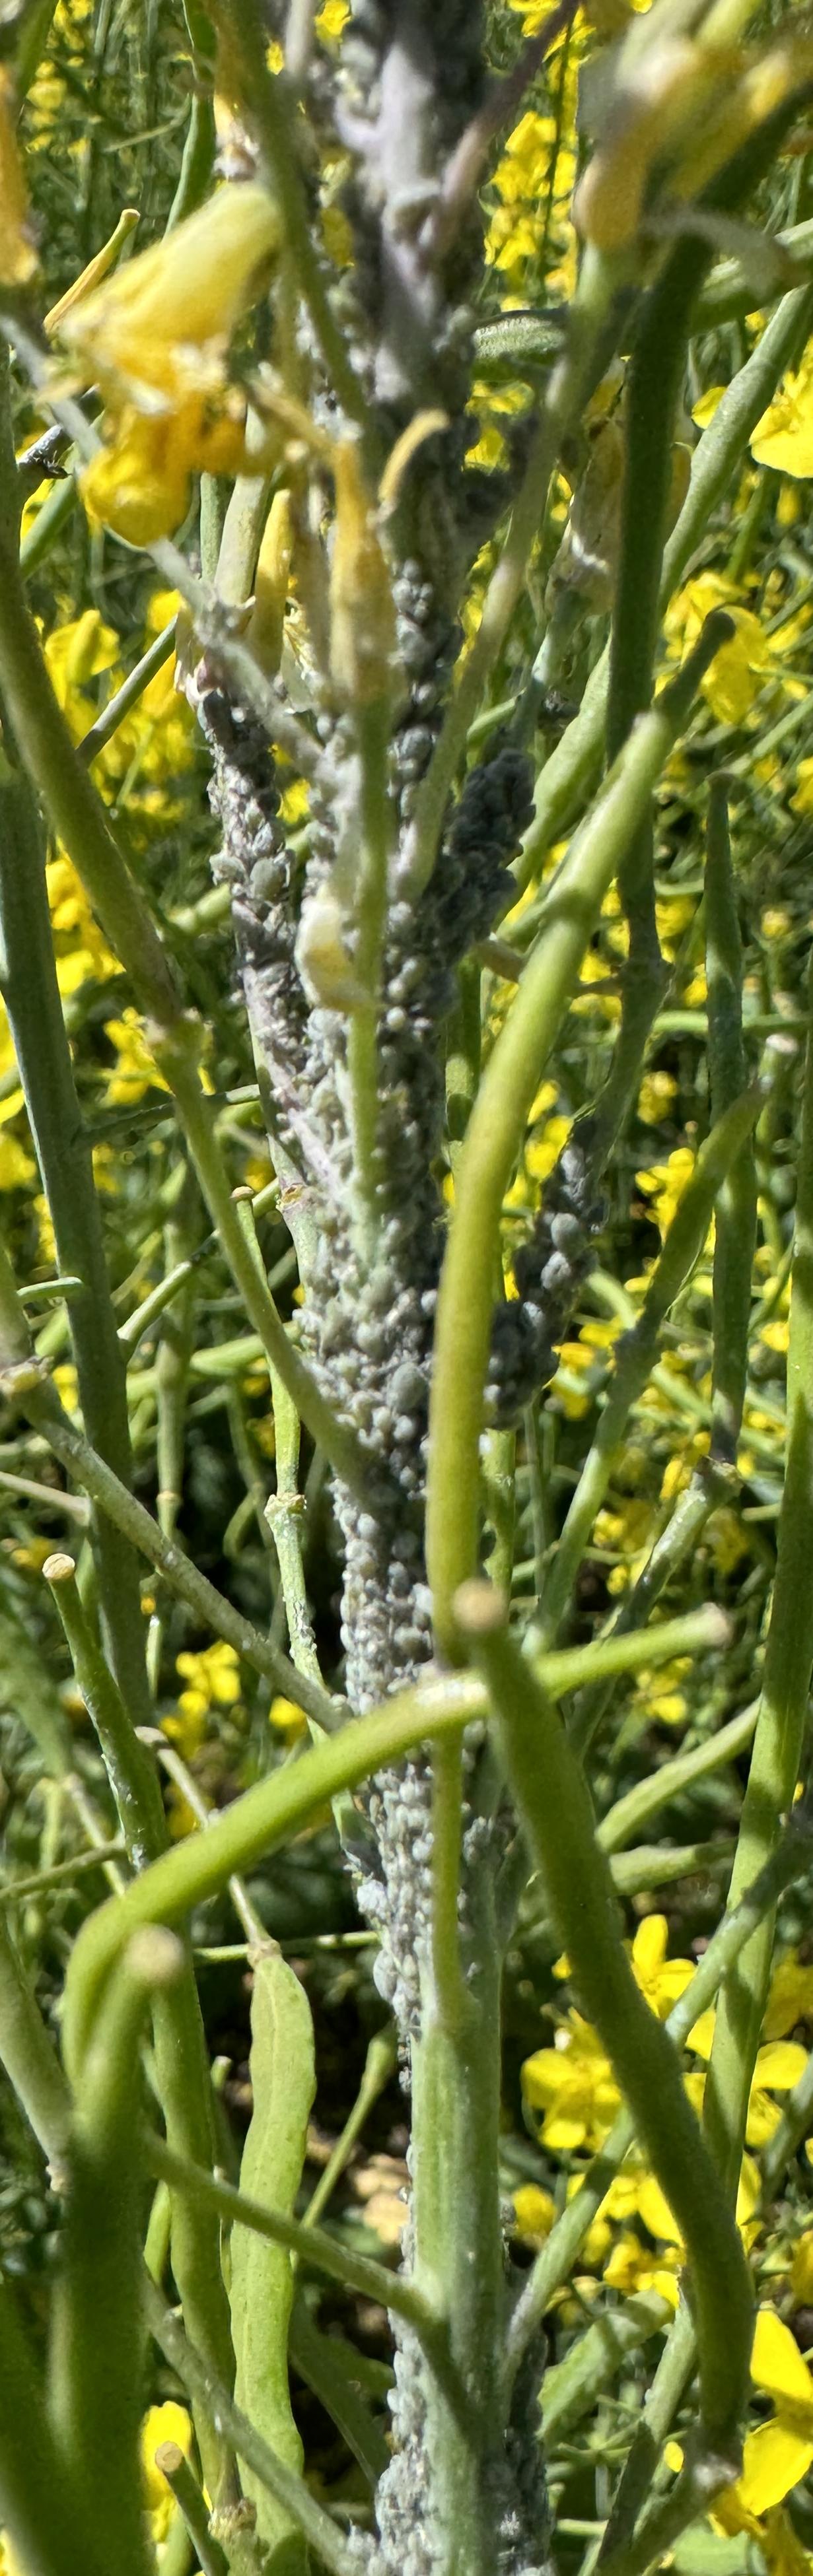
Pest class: cabbage_aphid